County Route 571 (New Jersey)

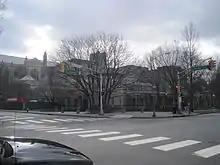
CR 571 at its northern terminus at Route 27 in Princeton.

CR 571 begins at an intersection with Route 37 in Toms River, Ocean County, heading north on four-lane divided Fischer Boulevard concurrent with CR 549 Spur. The road continues north through business areas, with the median turning into a center left-turn lane. The routes turn northwest through residential and commercial areas along with some marshland from the adjacent Barnegat Bay to the east, with alternating segments of median and center left-turn lane. CR 571 splits from CR 549 Spur by heading west onto two-lane undivided Bay Avenue into areas of homes. The road intersects CR 627 before turning more to the northwest and becoming four lanes at the CR 22 junction. The route widens into a divided highway as it passes between the Ocean County Mall to the north and the Seacourt Pavilion shopping center to the south and intersects CR 549 at an at-grade cloverleaf interchange. After this, CR 571 becomes Bey Lea Road and becomes undivided again as it passes through more wooded areas of development, with the northbound direction narrowing to one lane at the CR 18 junction as it turns west. After crossing CR 623, the road becomes three lanes, with two westbound lanes and one eastbound lane, as it heads northwest past more businesses on Indian Head Road. The route runs west near a few homes before passing under the Garden State Parkway and reaching the U.S. Route 9 (US 9) junction.